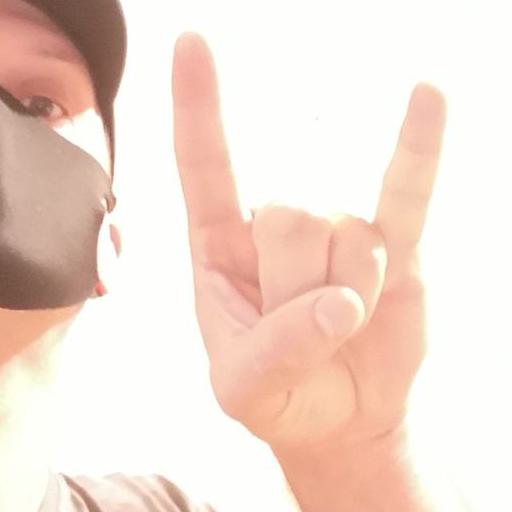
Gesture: rock